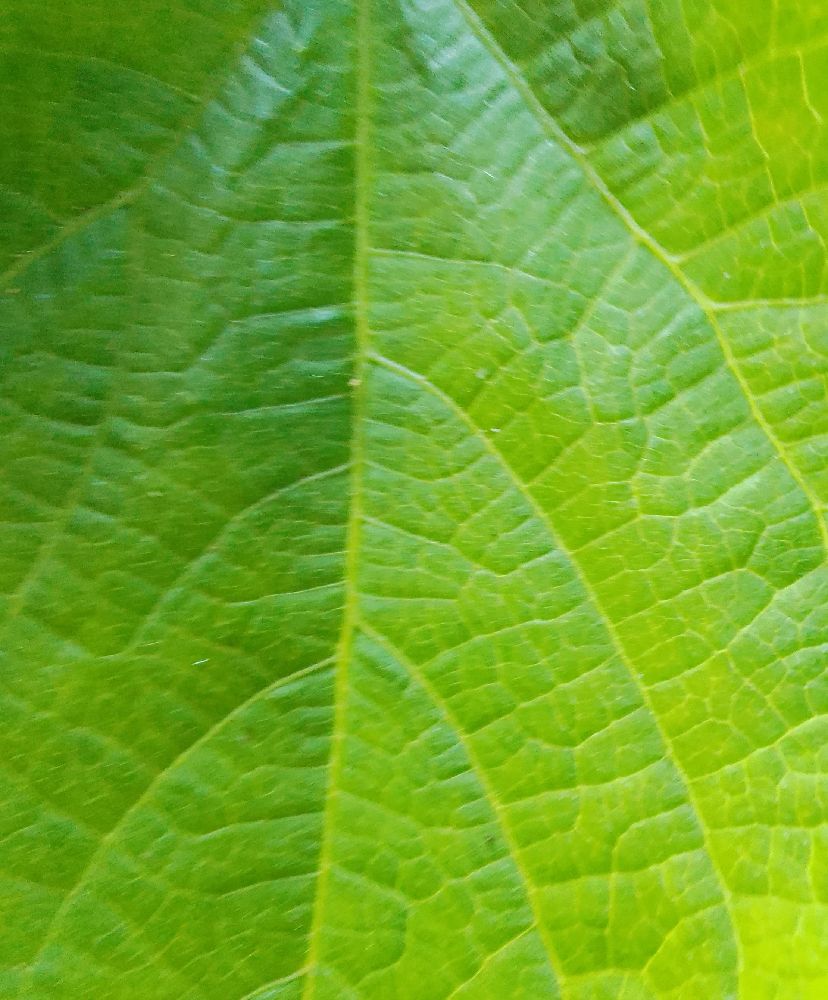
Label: healthy